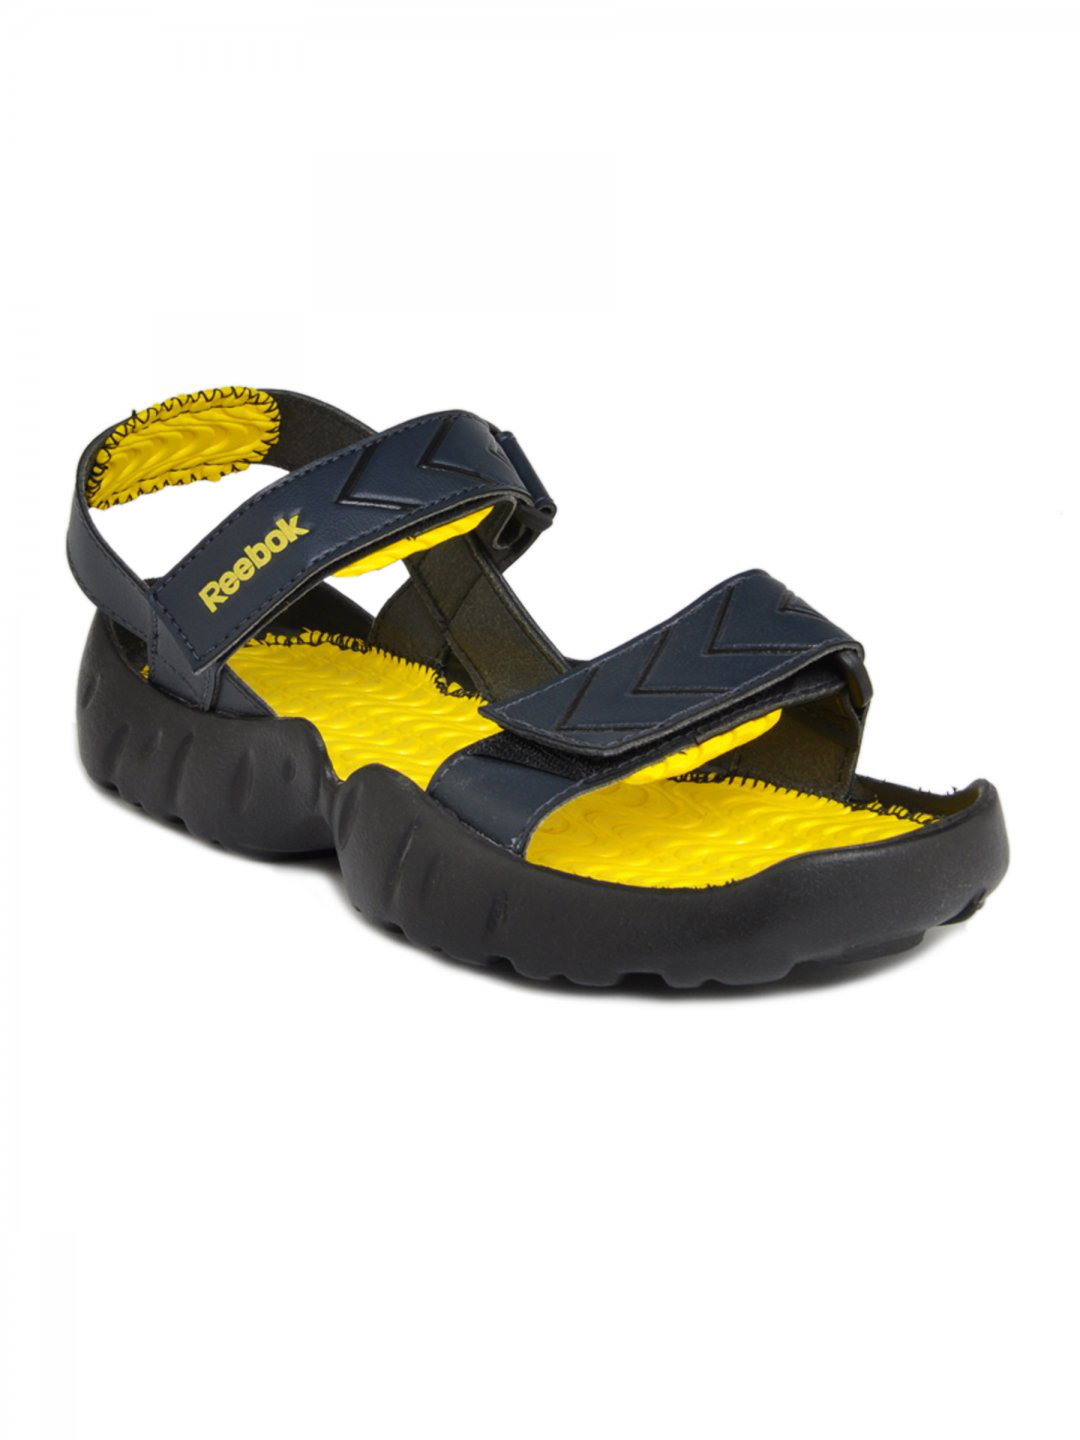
Reebok Unisex Twist Black Sandals
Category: Footwear / Sandal / Sandals
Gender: Unisex
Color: Black
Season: Fall 2011
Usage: Casual